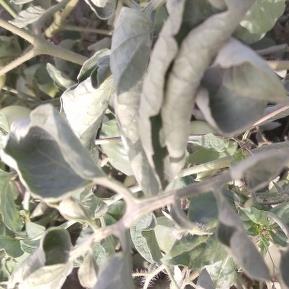
Crop: Tomato
Condition: virosis-d